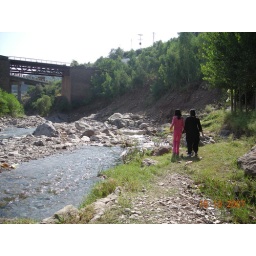
a lake near murree... the most famous hill station of pakistan!